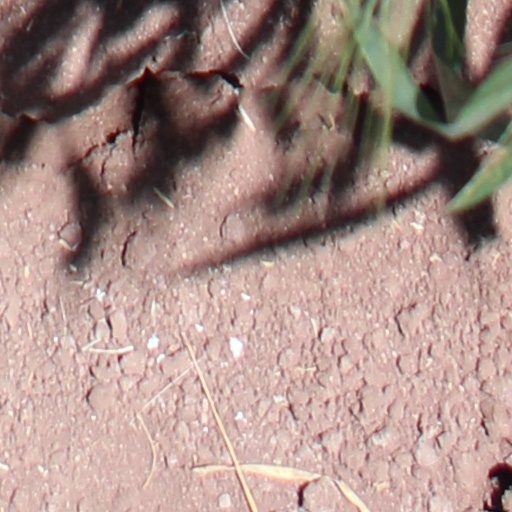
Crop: wheat